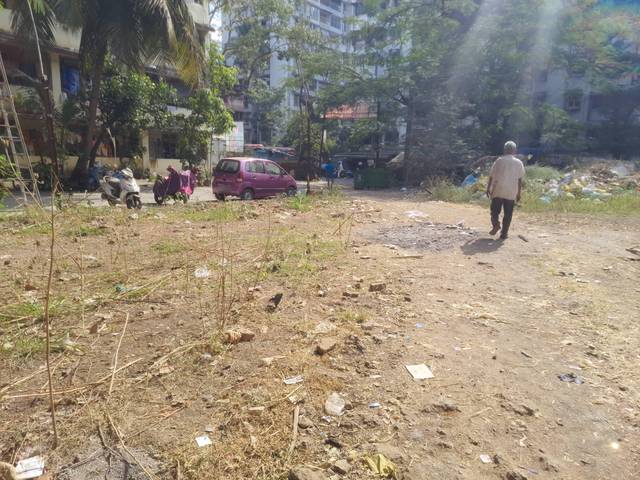
Region: India
Coordinates: 19.201, 72.855